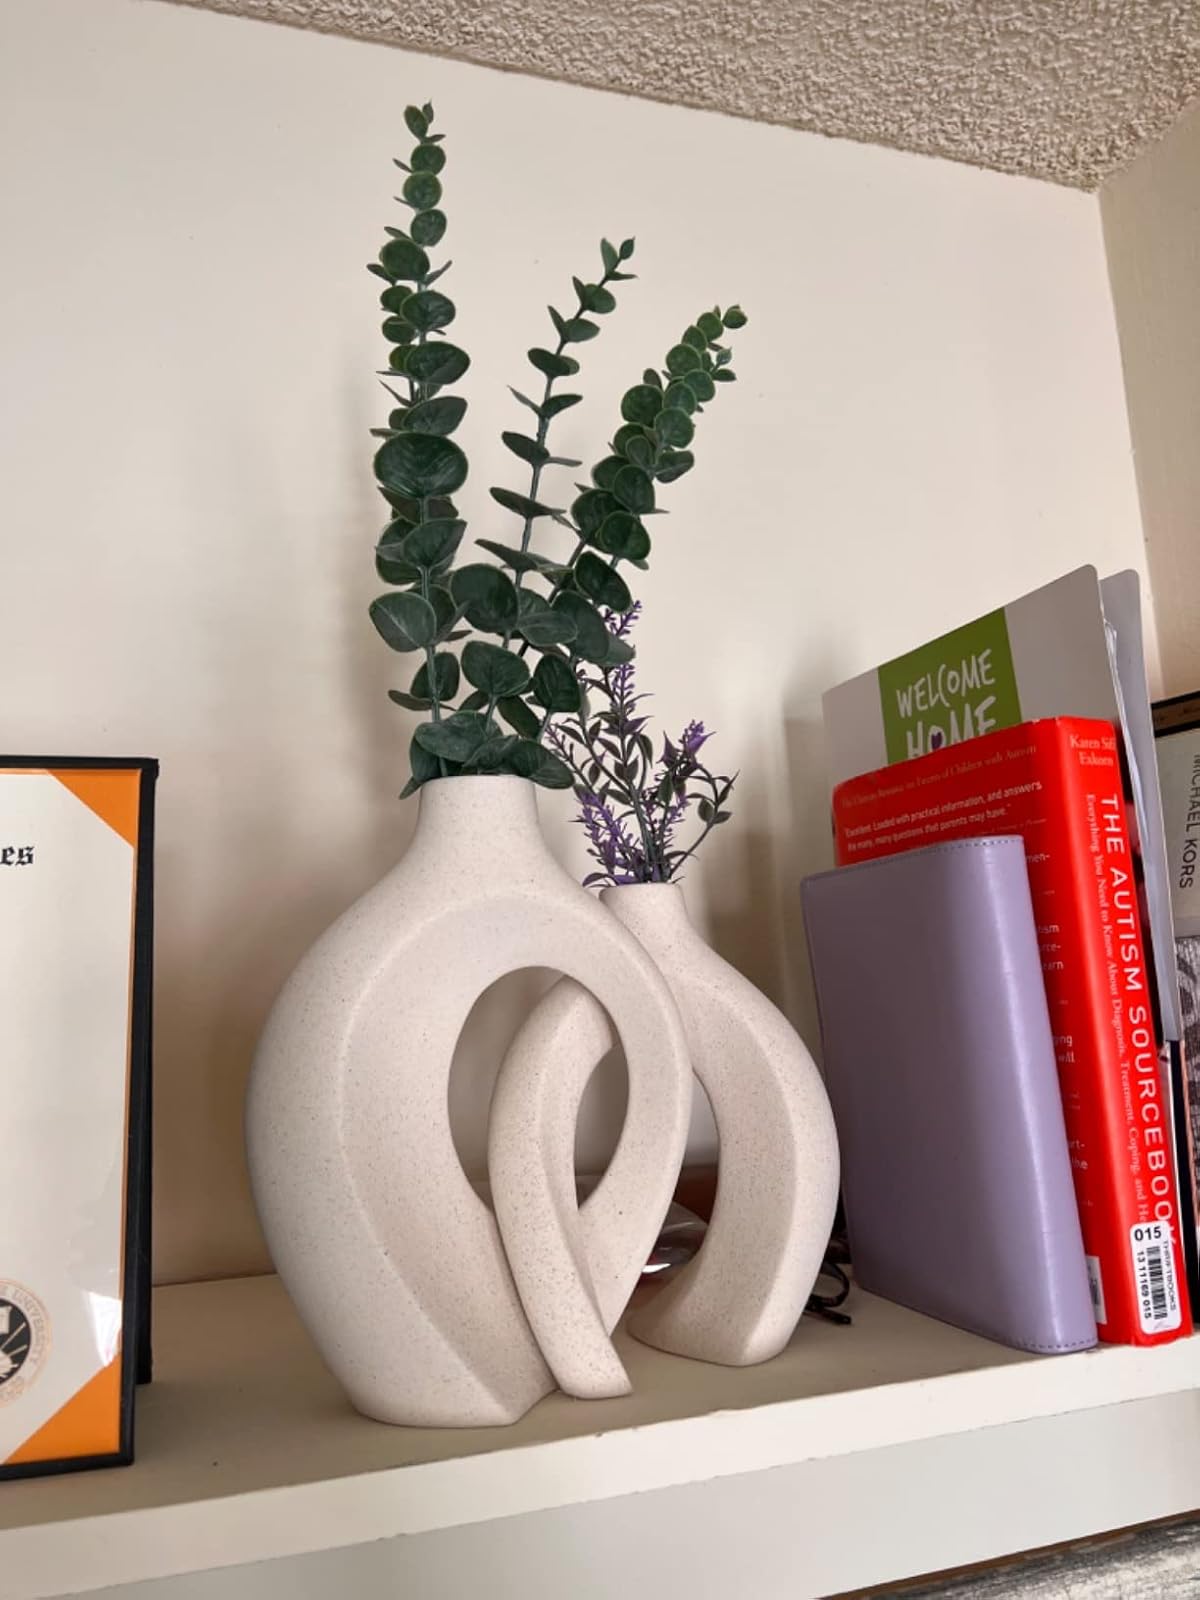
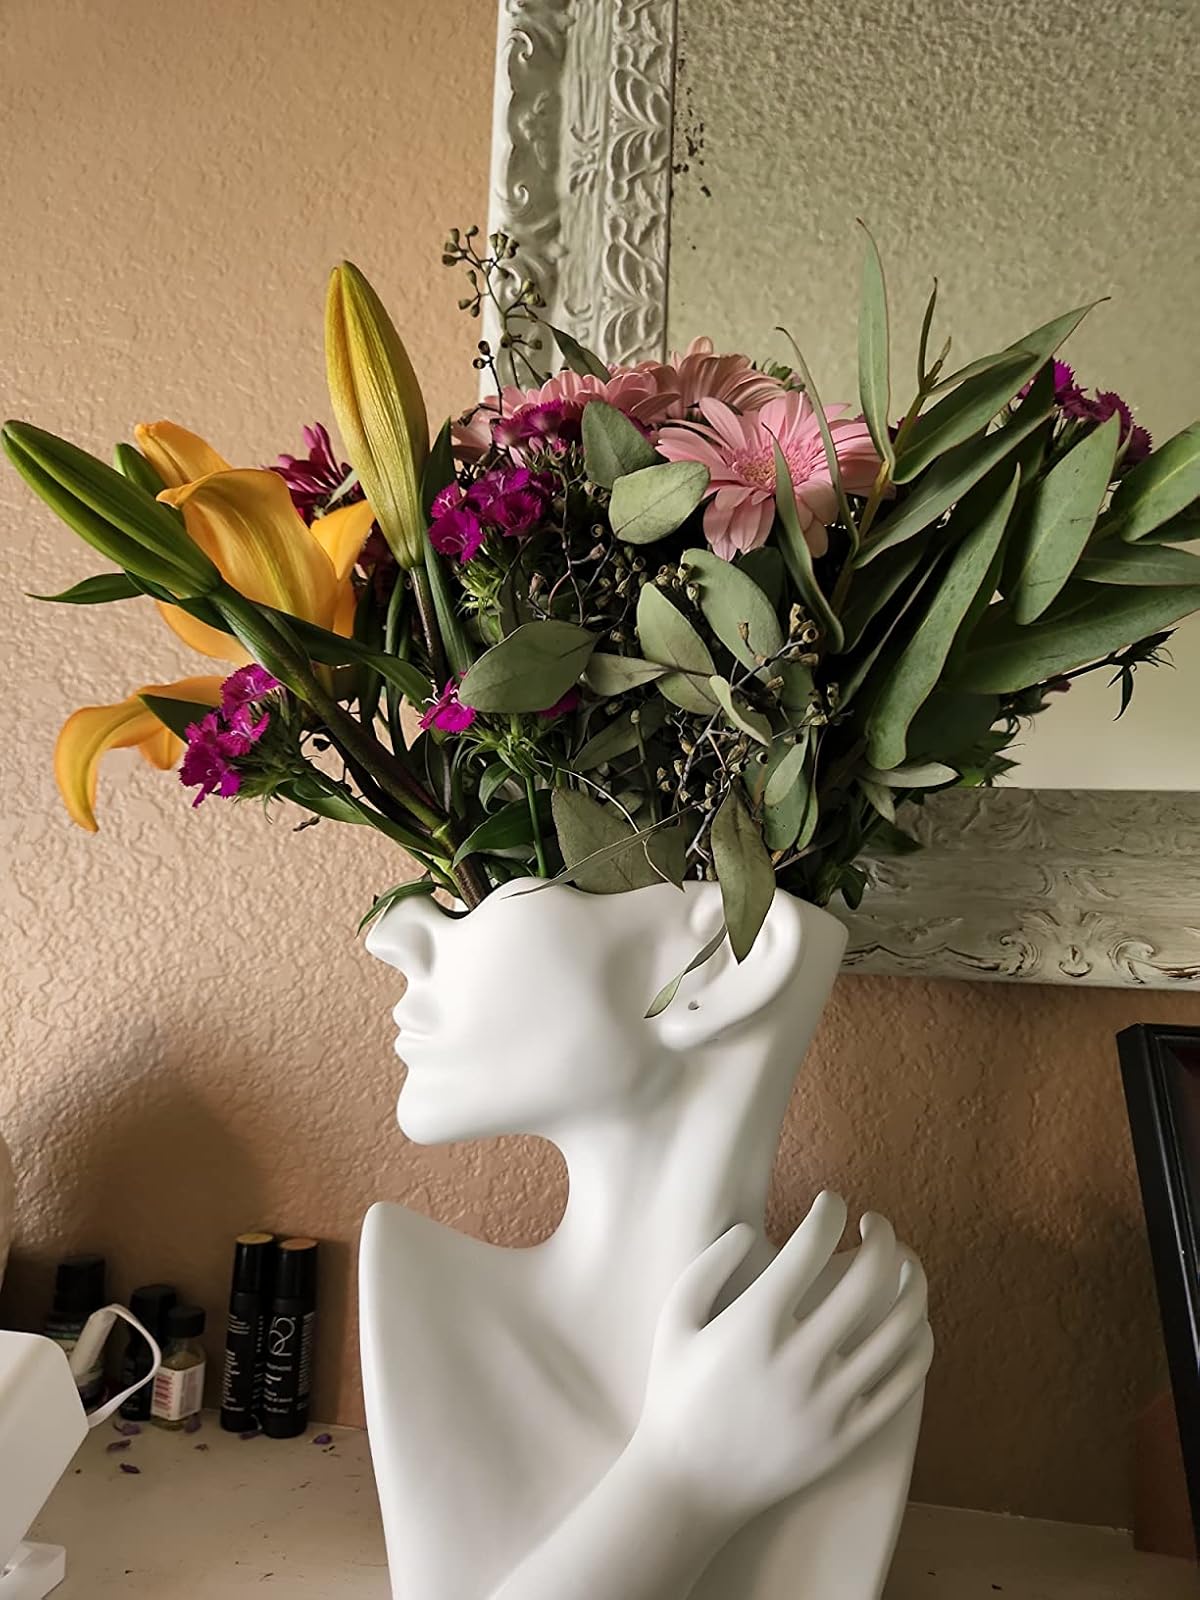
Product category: vase
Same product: no